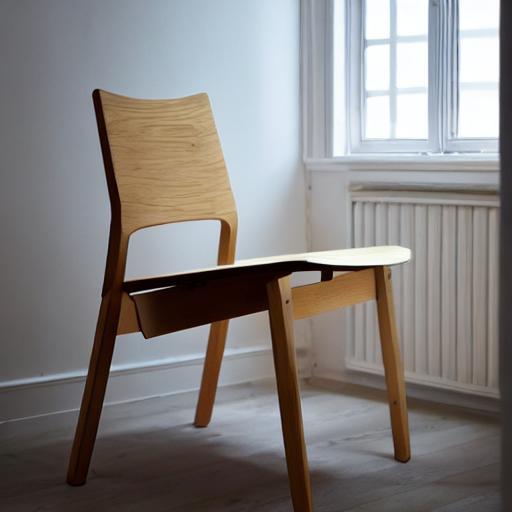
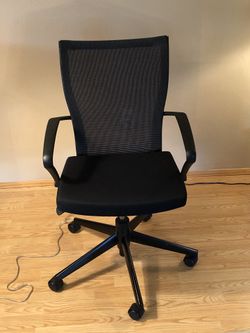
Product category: items_chair
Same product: no